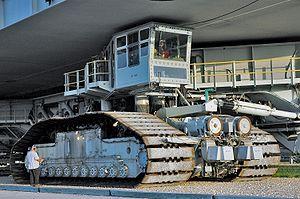
Le Crawler-transporter est un engin à chenilles construit à deux exemplaires qui est utilisé pour le transport de différents lanceurs spatiaux américains depuis le Vehicle Assembly Building de la NASA jusqu'aux pas de tir du centre spatial Kennedy depuis 1967. Il a notamment transporté la fusée Saturn V et la navette spatiale américaine et a servi à transporter Ares I.